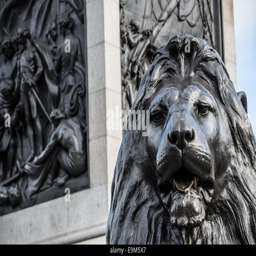
one of large statues of lions that sit at the base of tourist attraction